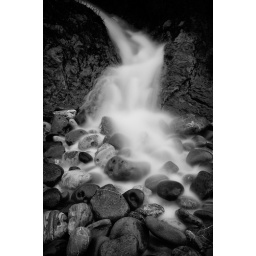
photochallenge.org, 2009 challenge, 50/365, theme: black and white water in motion